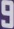
Number: 9